Edward W. Pattison

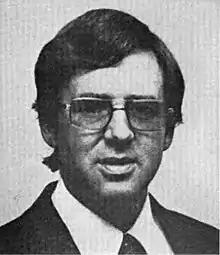
From 1975's "Pocket Congressional Directory of the Ninety-Fourth Congress"

Edward Worthington Pattison (April 29, 1932 – August 22, 1990) was an American attorney and politician from New York. A Democrat, he was most notable for his service as the last elected treasurer of Rensselaer County from 1970 to 1974 and a member of the United States House of Representatives from 1975 to 1979.